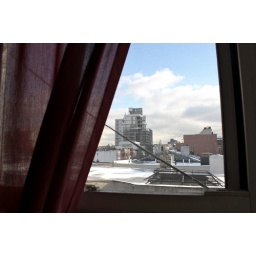
view out of bathroom window in Park Slope